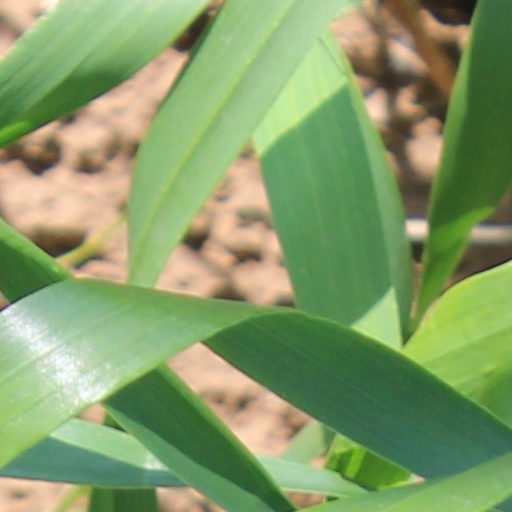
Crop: wheat